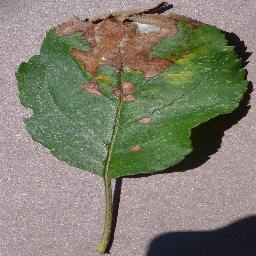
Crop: apple
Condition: black_rot